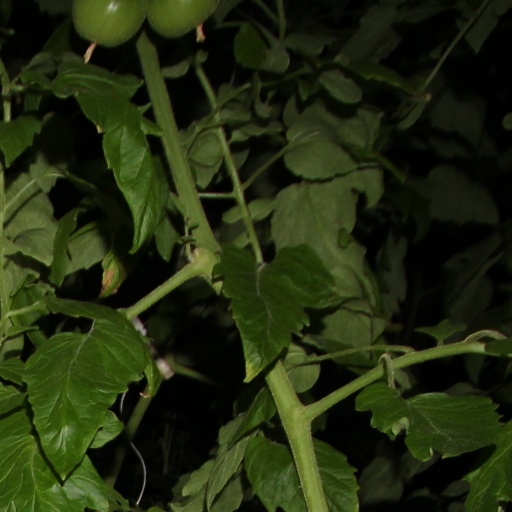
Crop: tomato